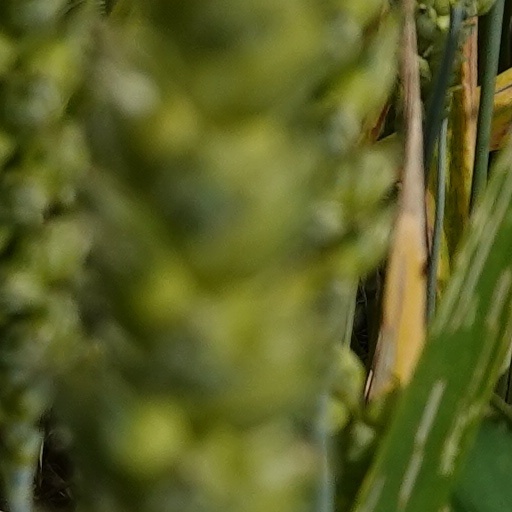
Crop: wheat